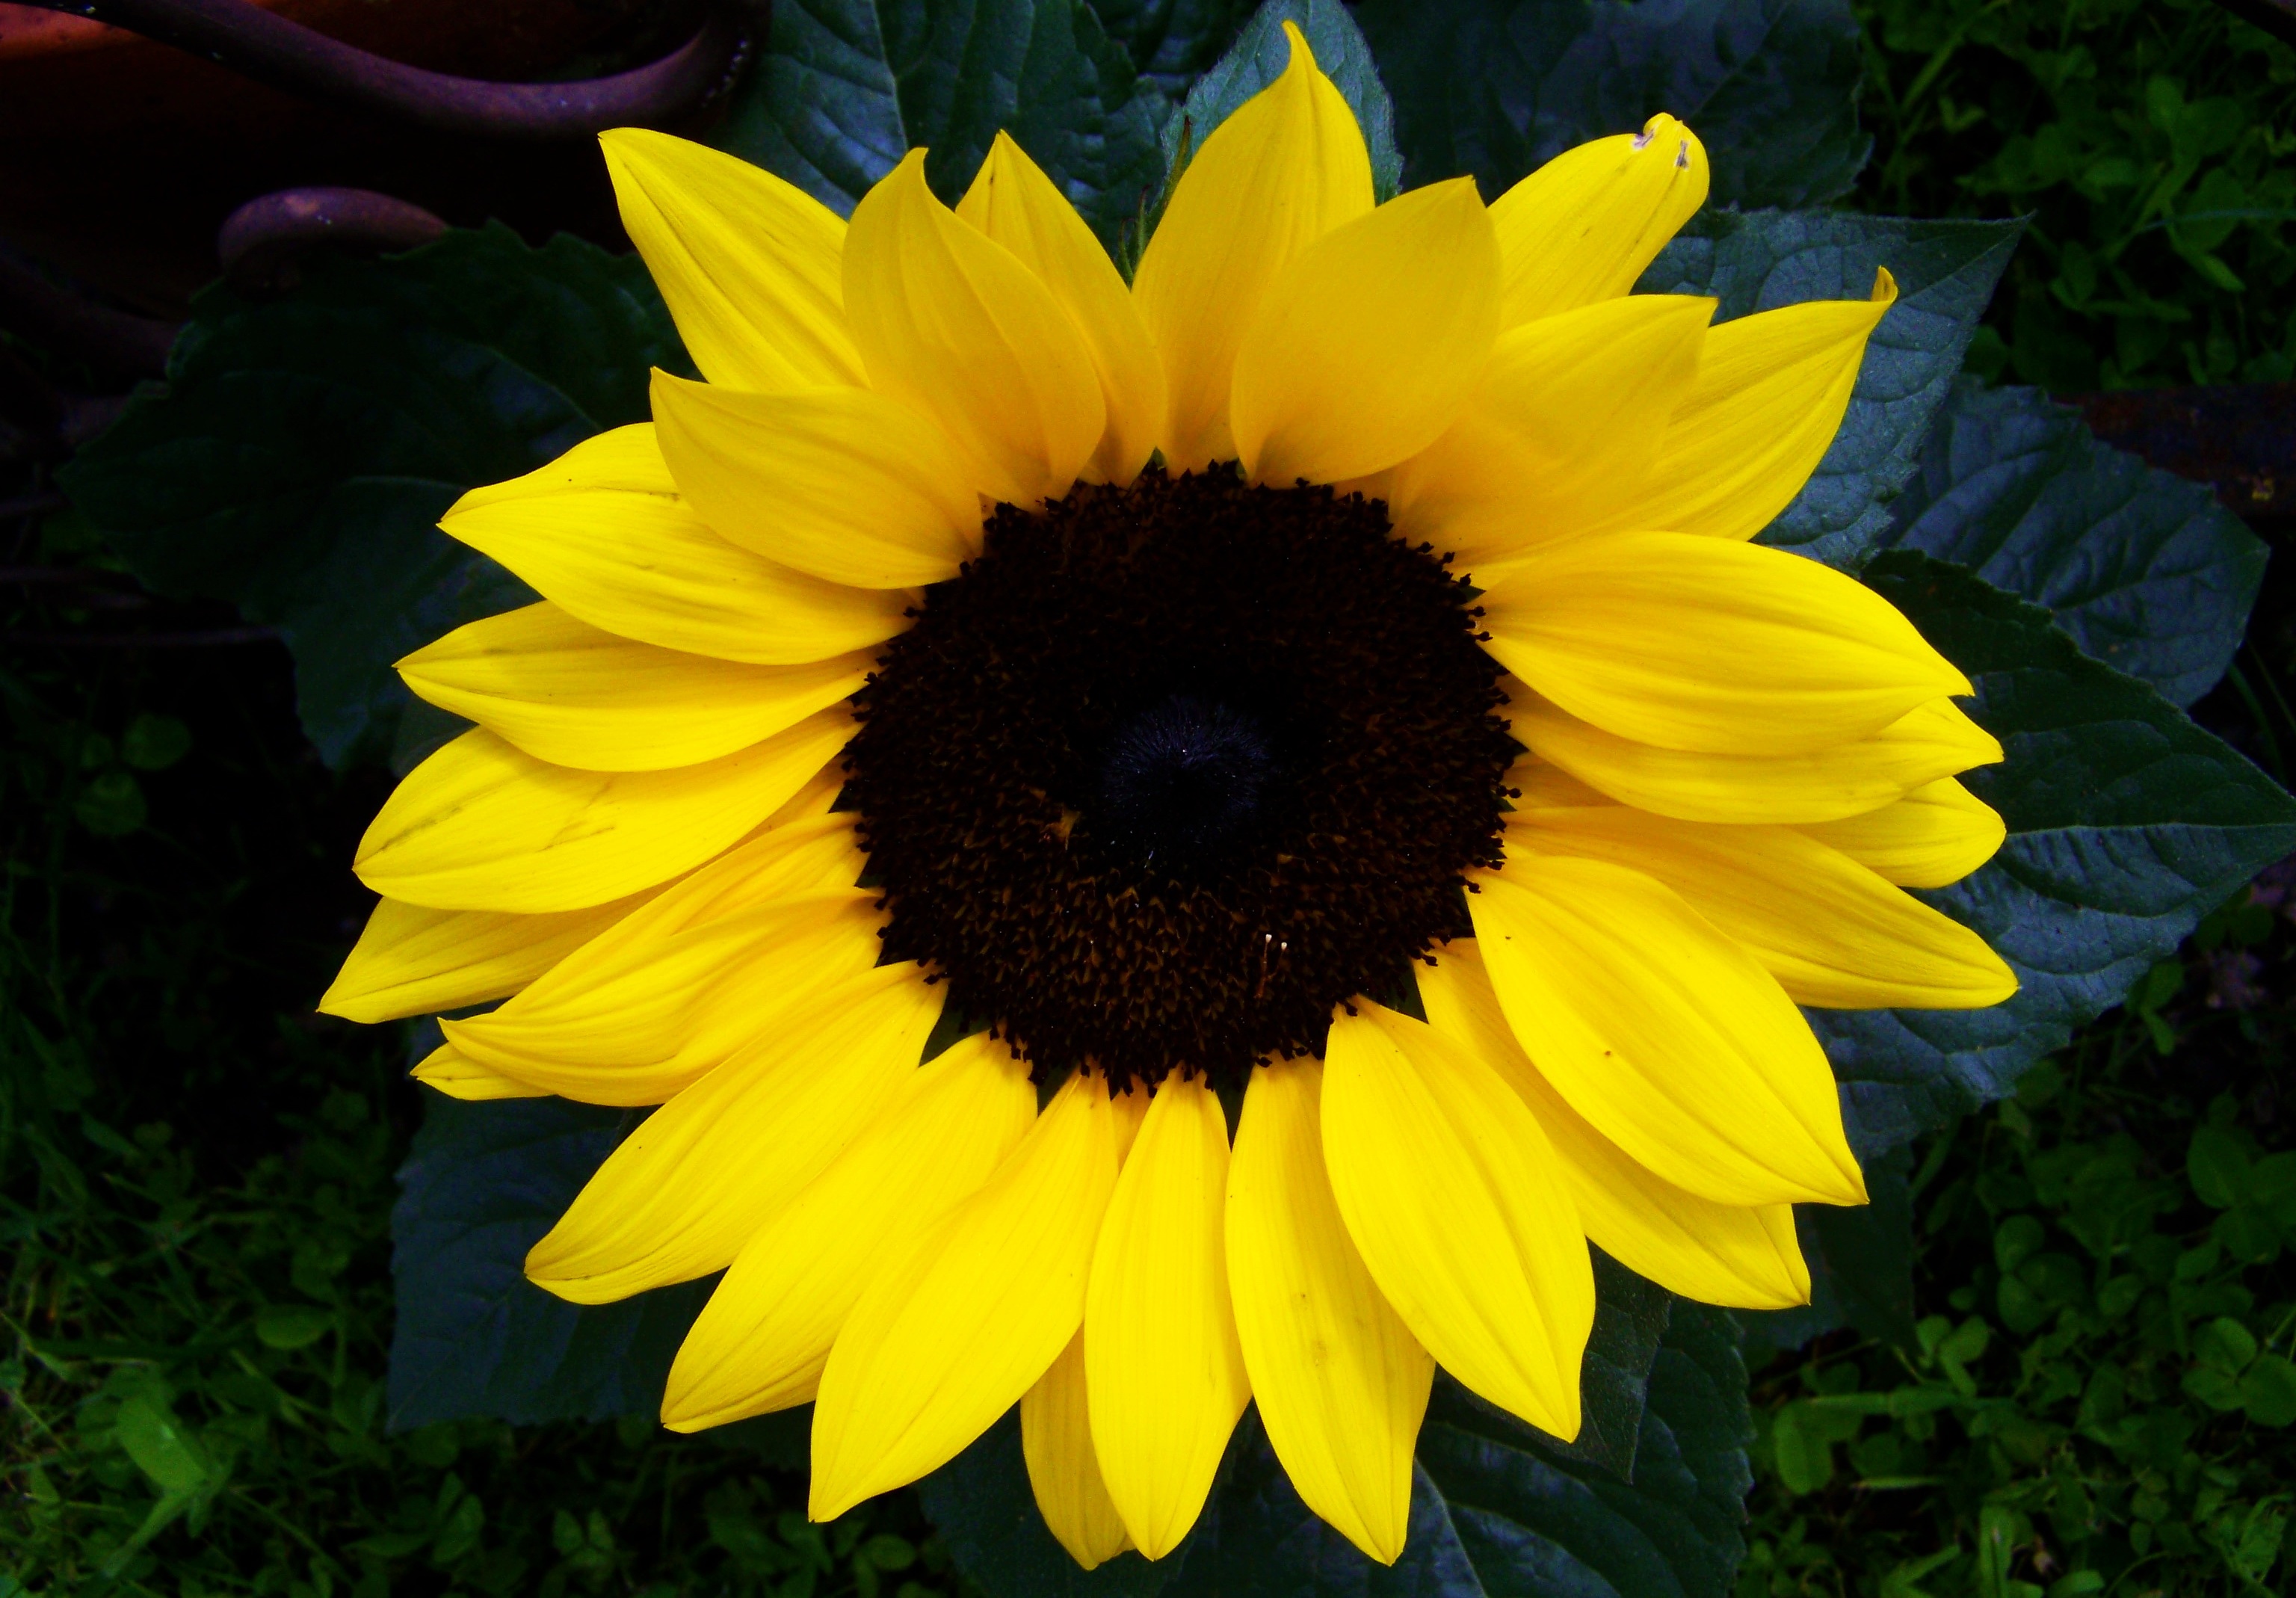
plant, flower, petal, yellow, flora, sunflower, macro photography, flowering plant, daisy family, ornamental sunflower, sunflower garden, sunflower yellow, annual plant, land plant